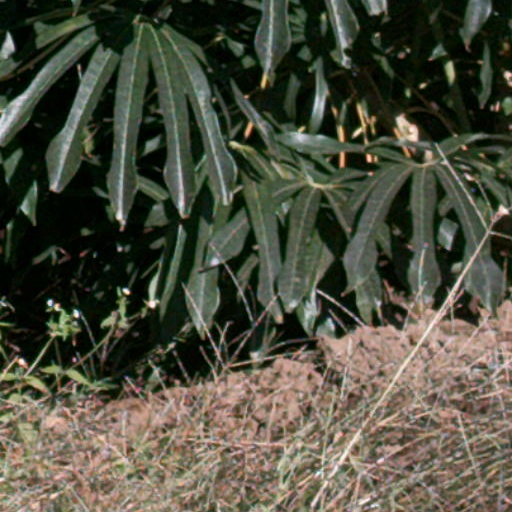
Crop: cassava